Chongqing North railway station

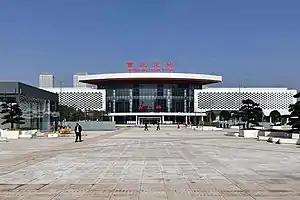
Chongqing North railway station

Chongqing North railway station is a railway station located in Yubei District, Chongqing, China. It is served by the Yuhuai Railway, Suining–Chongqing Railway and Yuli Railway, and operated by the China Railway Chengdu Group.